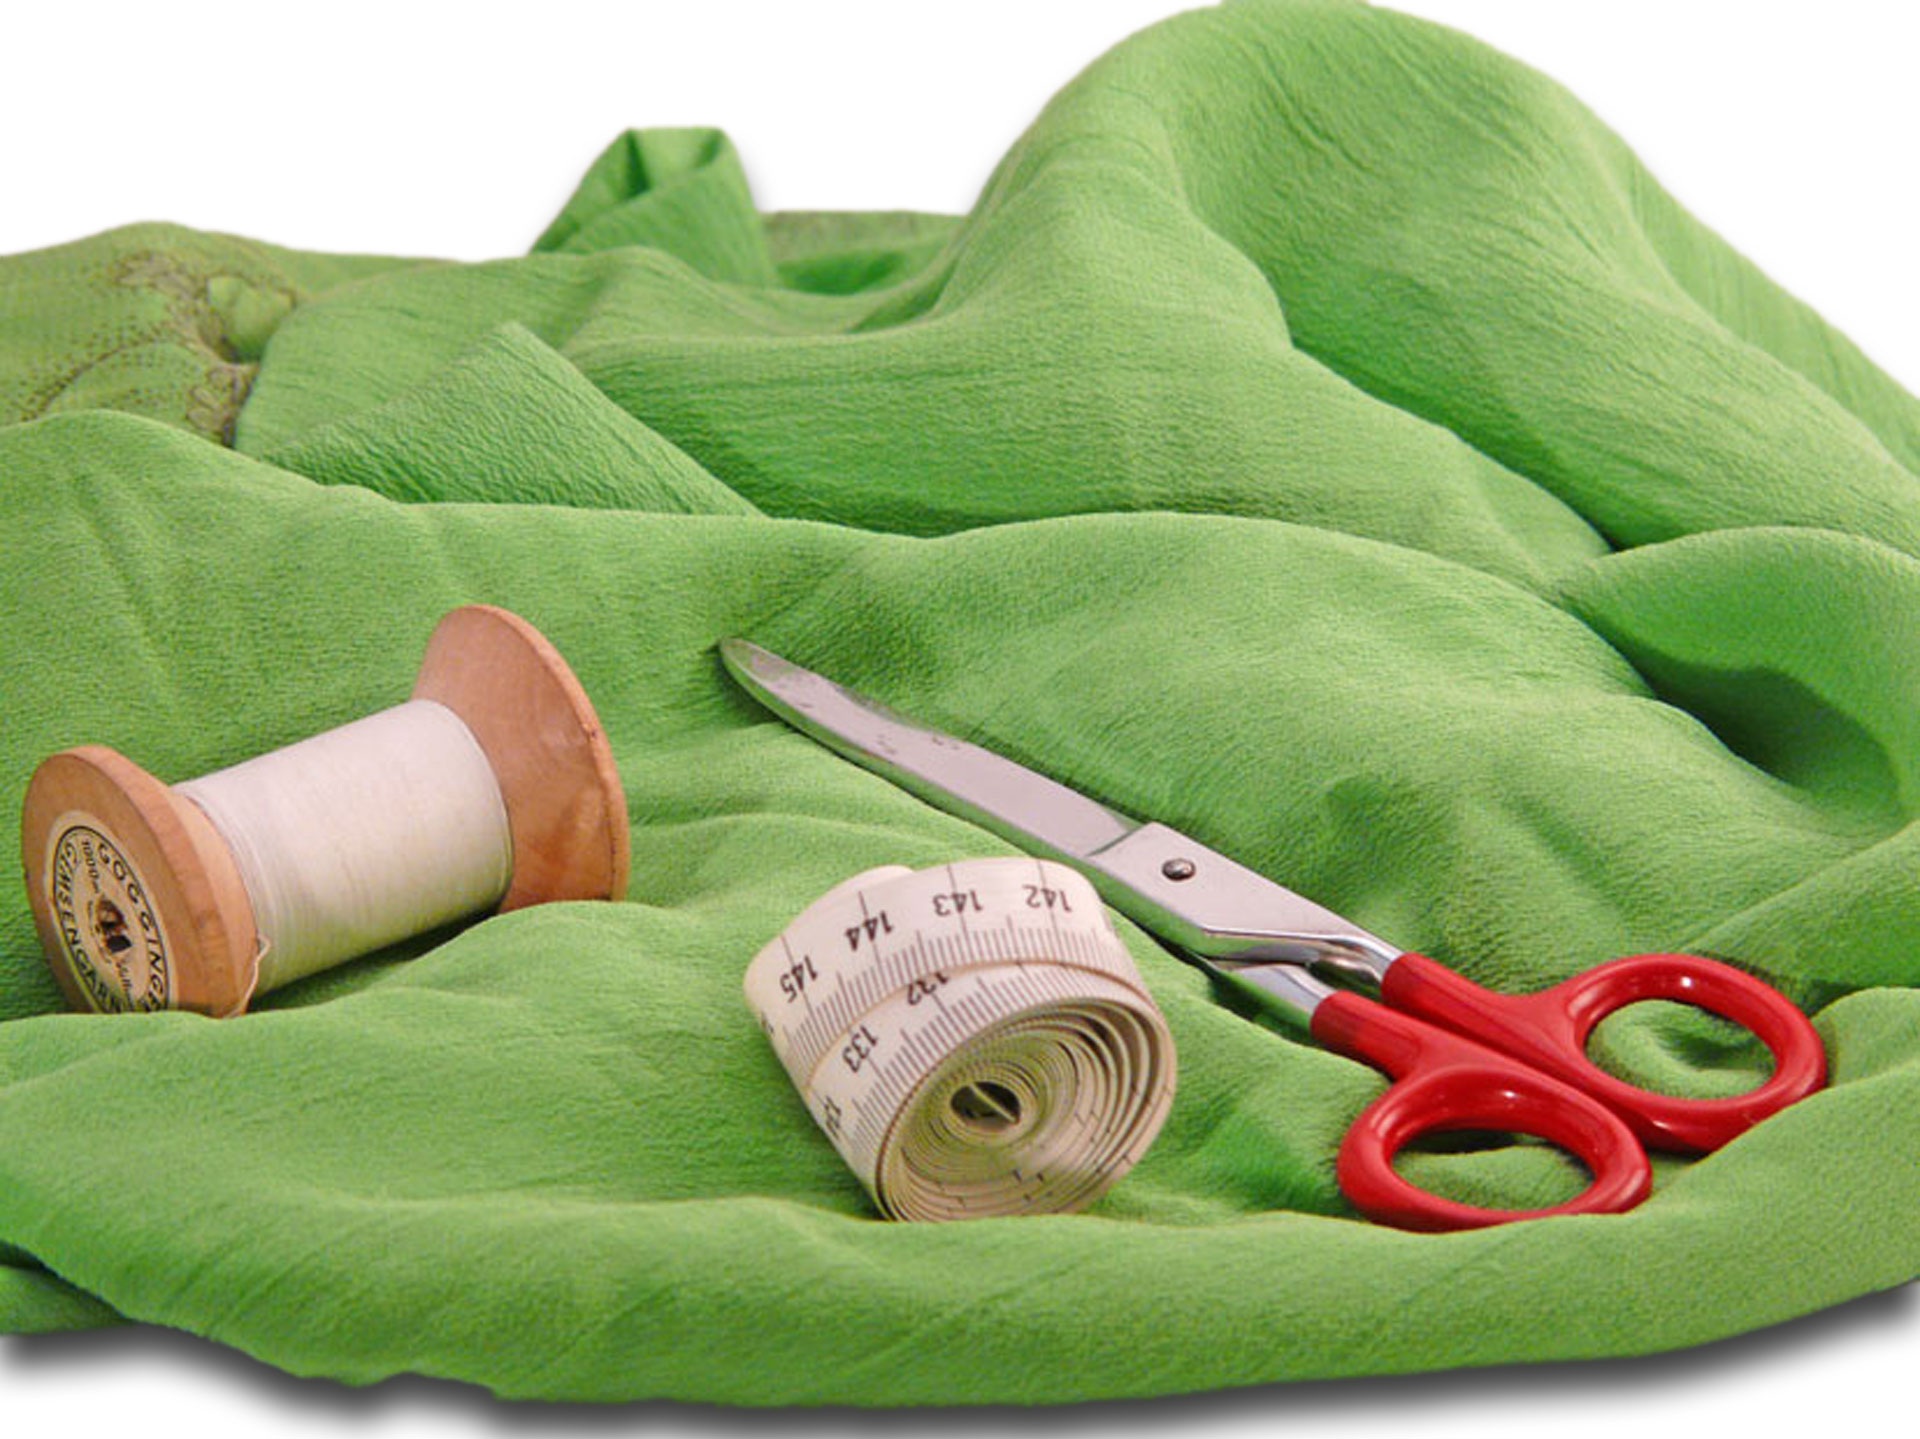
shoe, leather, green, thread, tailor, product, textile, footwear, a pair of scissors, outdoor shoe, garment gear